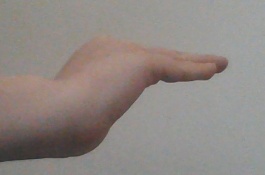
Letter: haa